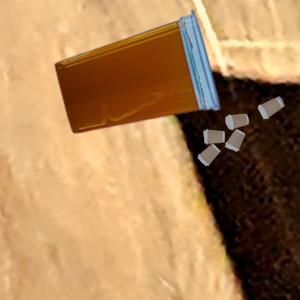
Label: cups